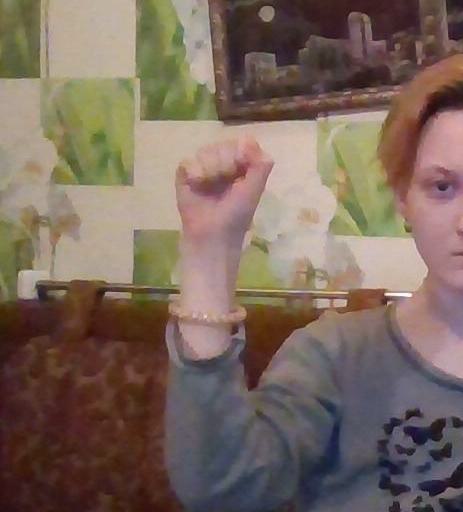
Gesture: fist